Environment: real
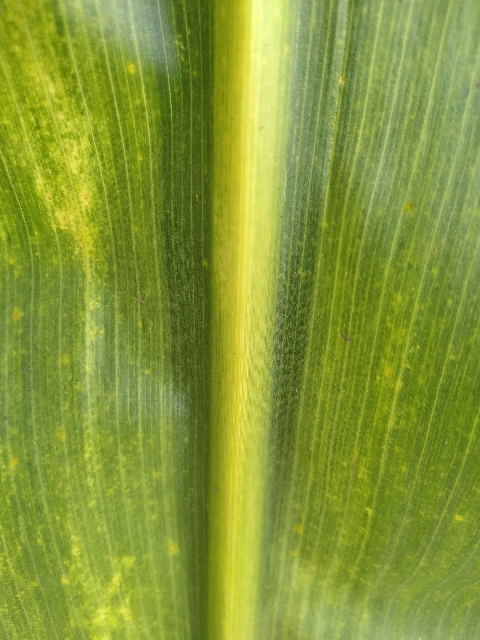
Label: lethal_necrosis